Ray Charles

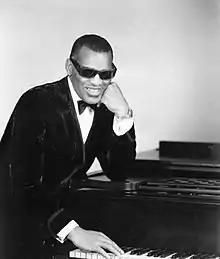
Charles in 1969

Ray Charles Robinson (September 23, 1930 – June 10, 2004) was an American singer, songwriter, and pianist. He is regarded as one of the most iconic and influential musicians in history, and was often referred to by contemporaries as "The Genius". Among friends and fellow musicians, he preferred being called "Brother Ray". Charles was blinded during childhood, possibly due to glaucoma.